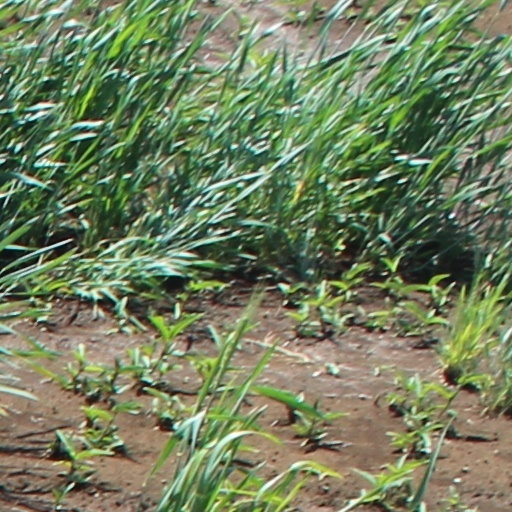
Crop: wheat